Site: brandenburg
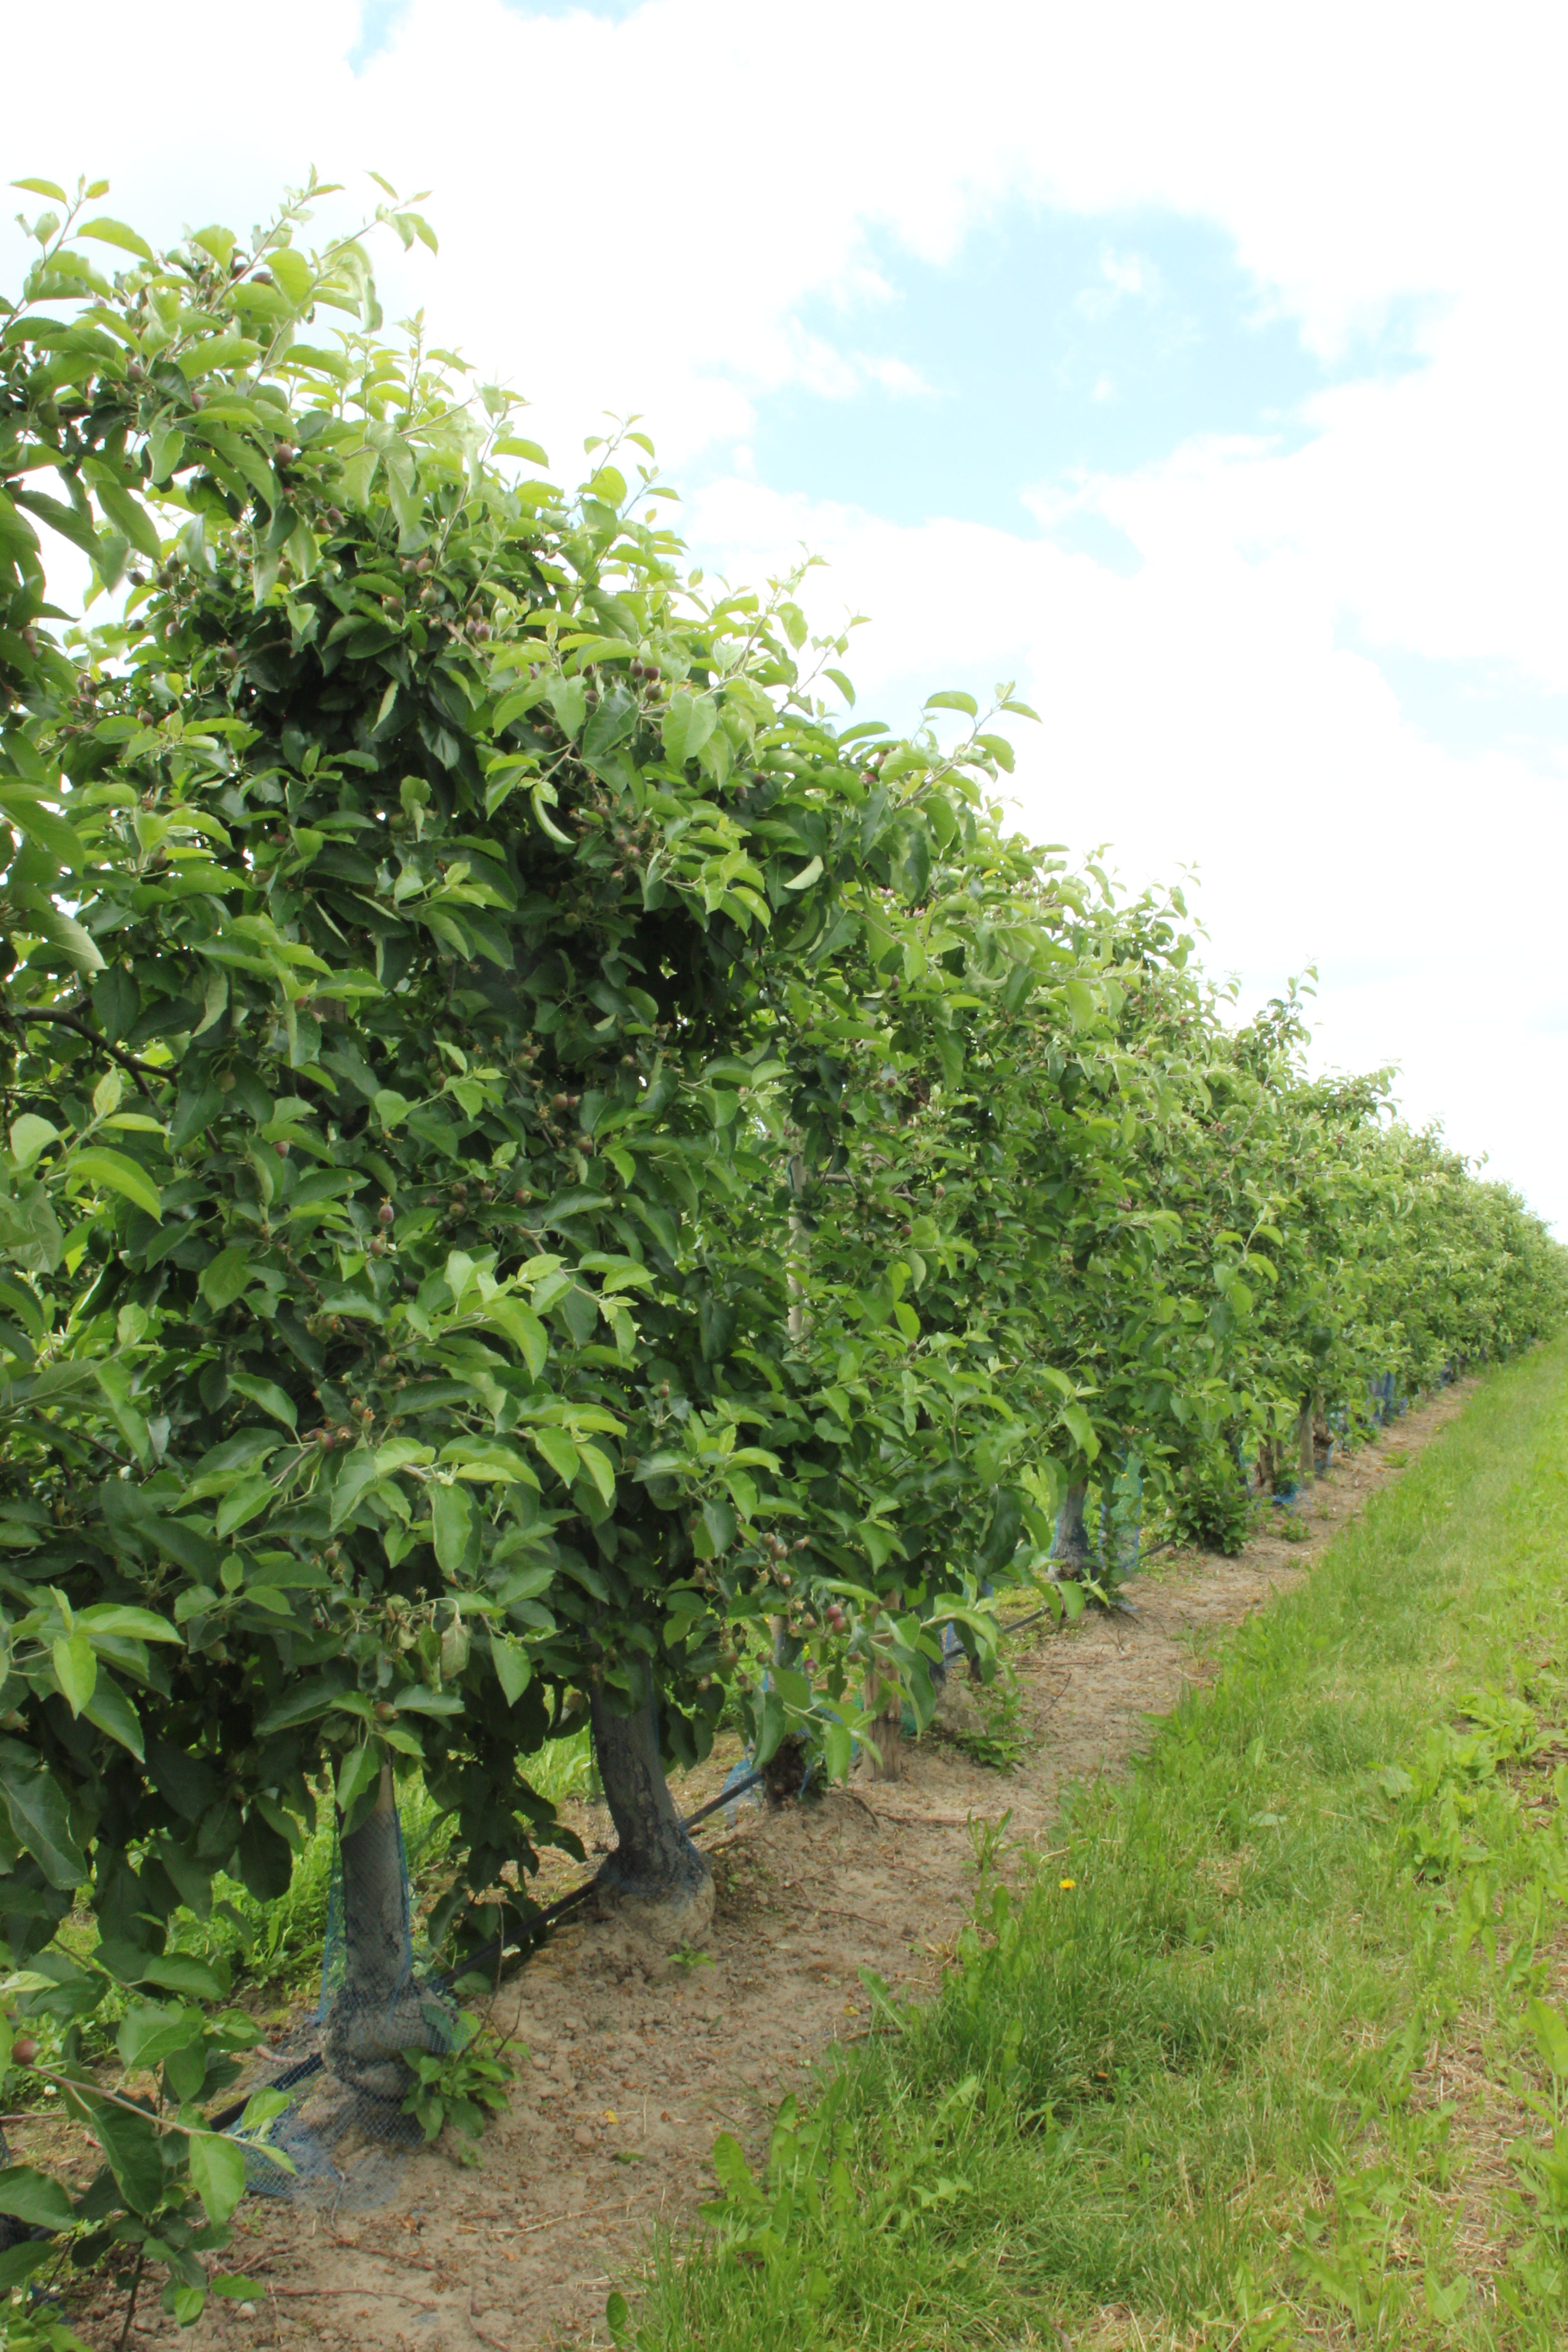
Growth stage (BBCH 72): Development of fruit